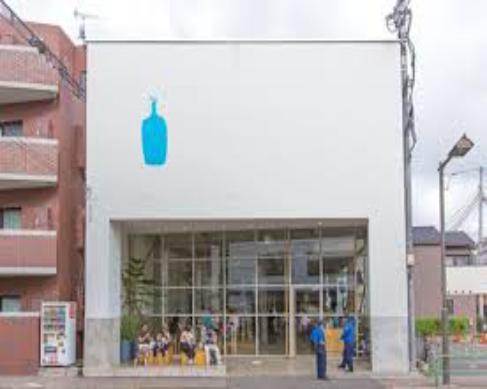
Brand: Blue Bottle Coffee Company
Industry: Food